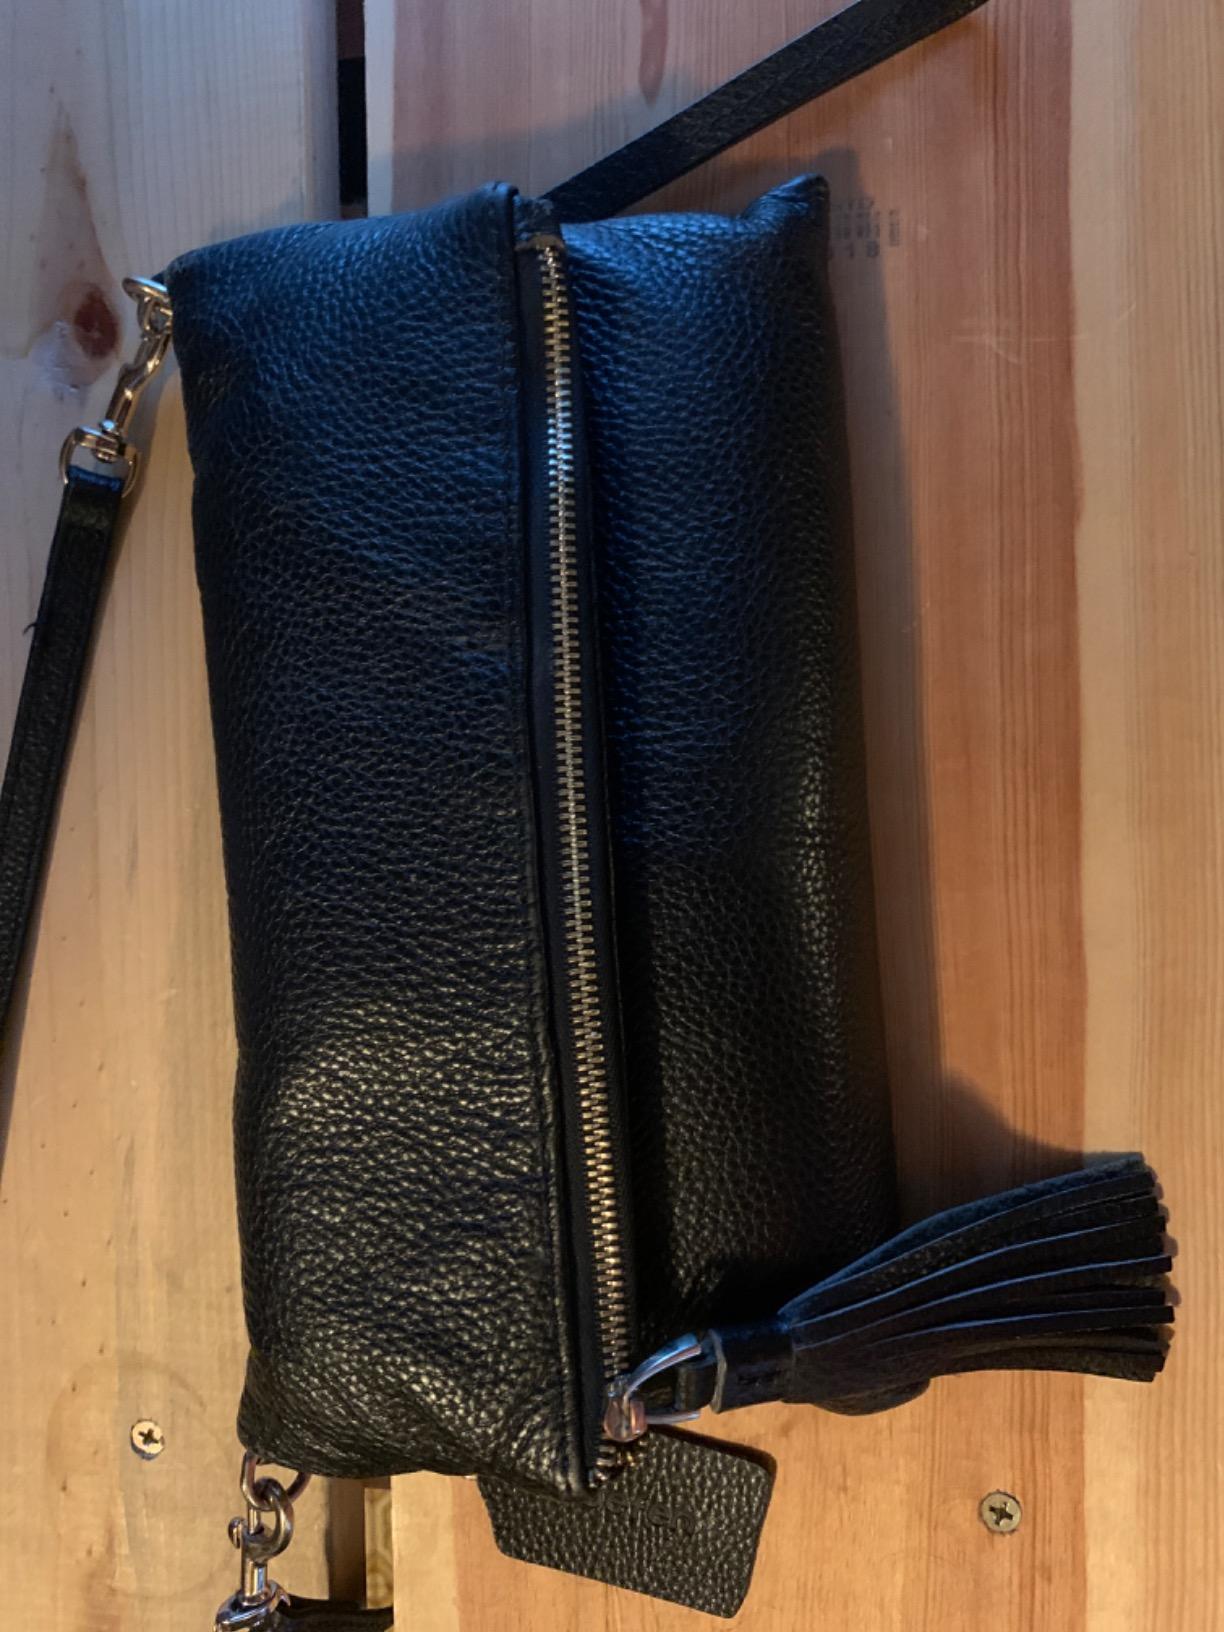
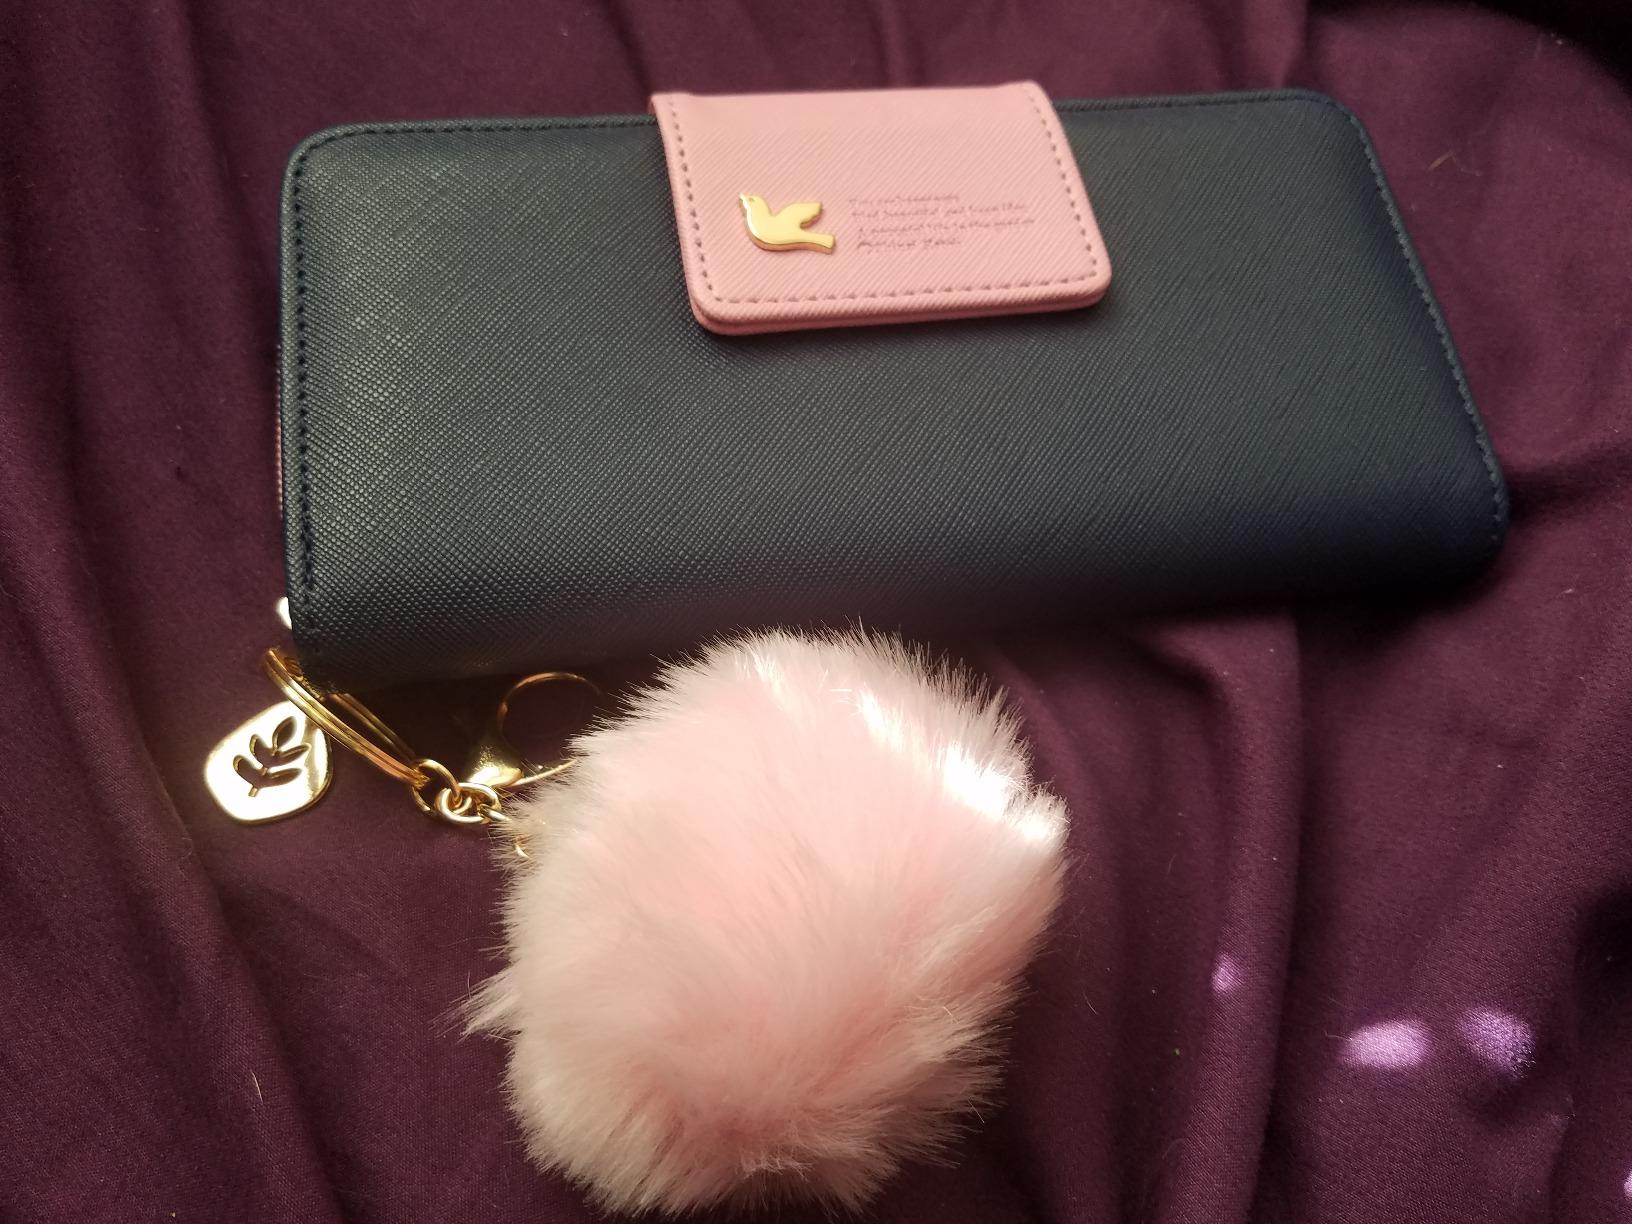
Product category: accessories_handbag
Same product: no